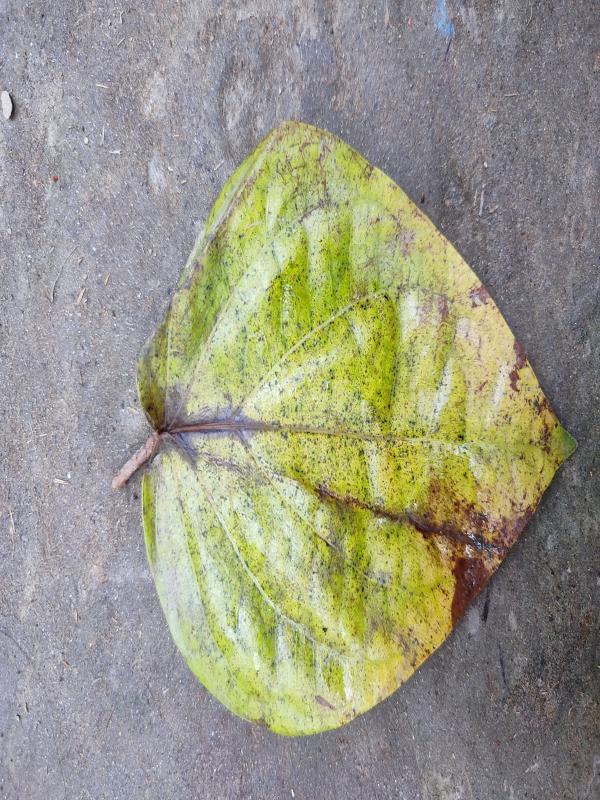
Label: Dried_Leaf